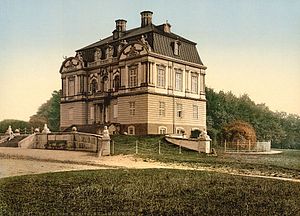
Eremitageslottet / Galleri
Eremitageslottet er et kongeligt lystslot i Jægersborg Dyrehave nord for København, beliggende på det højeste punkt på Eremitagesletten. Slottet blev opført af arkitekten Lauritz de Thurah fra 1734 til 1736 for Kong Christian 6. som et sted, hvor kongen under sine parforcejagter kunne holde taffel.